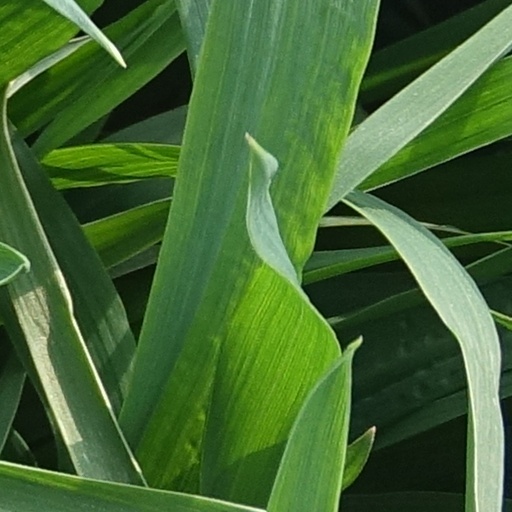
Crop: wheat